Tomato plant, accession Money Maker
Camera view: bottom (45 deg); turntable rotation: 90 degrees
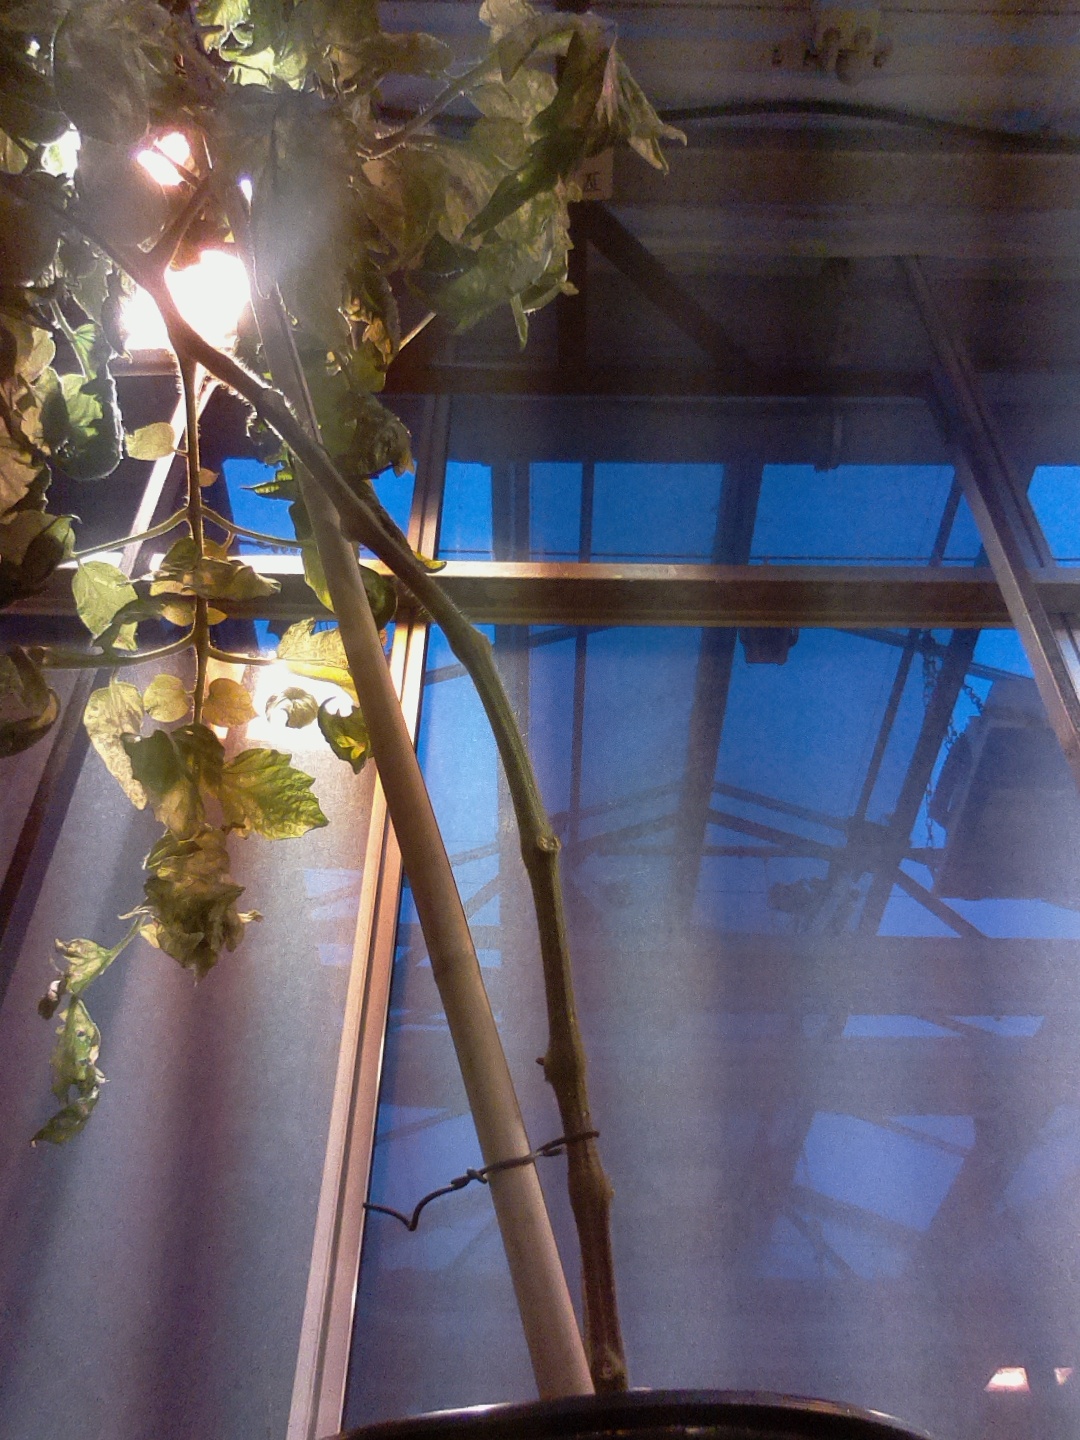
BBCH growth stage 74: 40%-50% of final fruit size